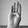
ASL letter: B